William Church (inventor)

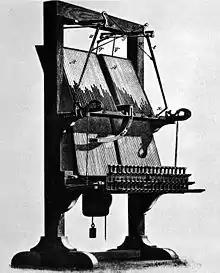
Church Typesetting Machine, 1903.

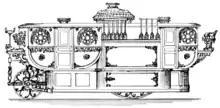
Side view of Church's steam coach made in 1832

Dr. William Church ( 1778–1863) was an American inventor who patented a typesetting machine in 1822, generally considered the first.